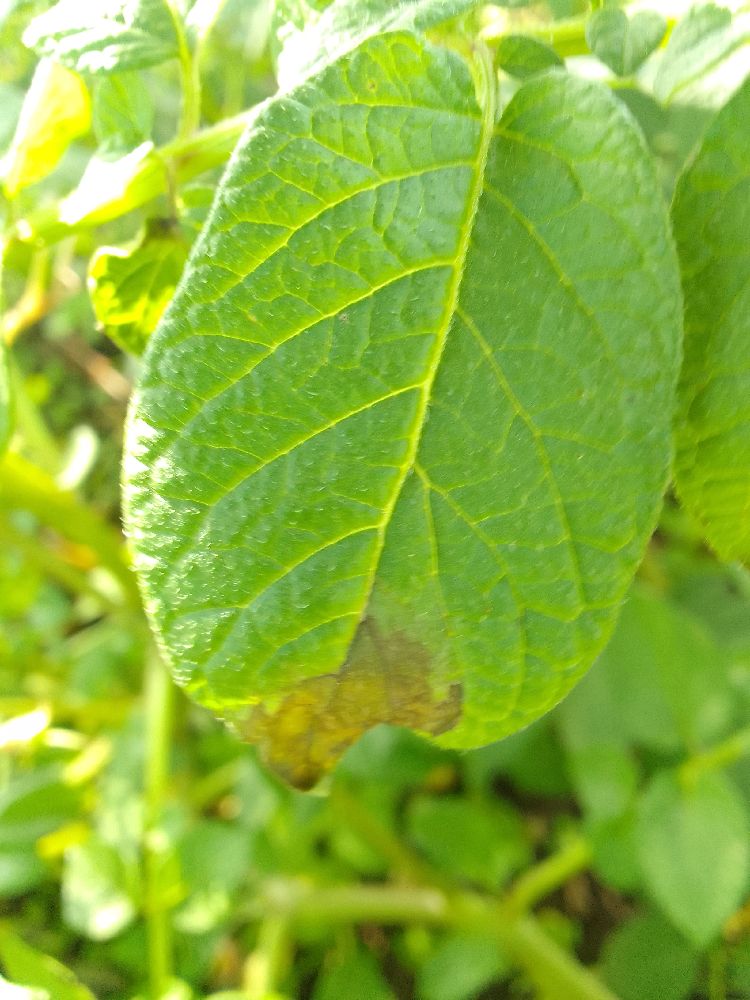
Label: Late blight